Culture of Leeds

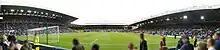
Elland Road, the city's main football stadium

Leeds United are the only professional side in the city since Farsley Celtic folded in 2010. Formed in 1919 they play at Elland Road and currently compete in the Premier League.